Troitsk, Chelyabinsk Oblast

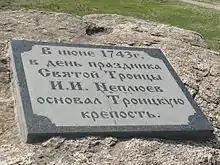
Memorial plaque, with the founding date of Troitsk

Troitsk was founded in 1743 by Ivan Neplyuyev as a head fortress of the Orenburg Line of forts during the Bashkir War of 1735-1740 and to protect the southern borders of Russia. It played a major role in the rebellion of Pugachev, who besieged and captured the town in 1774.